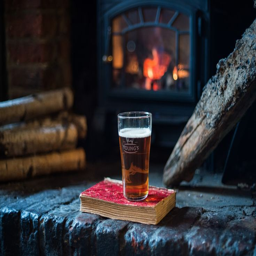
pint of beer by the fire